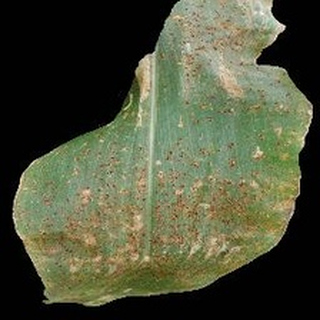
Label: corn_common_rust